Folkingham

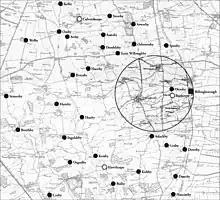
Danish settlement in the Folkingham area from place names.

In the tenth century, Folkingham became part of the wapentake of Aveland, an area consisting of fen edge and uplands, stretching from Bourne to Osbournby. Wapentakes were the approximate equivalent in Danelaw of the Anglo-Saxon hundred, and the word, of Scandinavian origin, probably derived from a meeting place, where a presence or vote was taken by the brandishing, or ownership, of weapons. Aveland was probably established as an administrative unit some time after Edward the Elder restored English rule to Kesteven in 918. Its boundaries were defined by the earlier soke of Folkingham. The meeting place of the wapentake was clearly marked on the 1885 Ordnance Survey map, which shows it was connected to Folkingham via Greenfields Lane - a modern farm track now leads down to the site. Until recent ploughing, there were still visible the remains of a moat bordering a rectilinear asymmetric enclosure, defined by a large ditch and banks, measuring one hundred and five metres by forty metres.